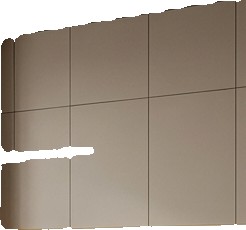
Surface category: wall